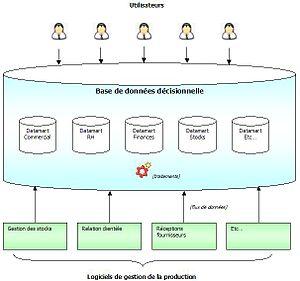
Un datamart est un sous-ensemble d’un data warehouse destiné à fournir des données aux utilisateurs, et souvent spécialisé vers un groupe ou un type d'affaire.